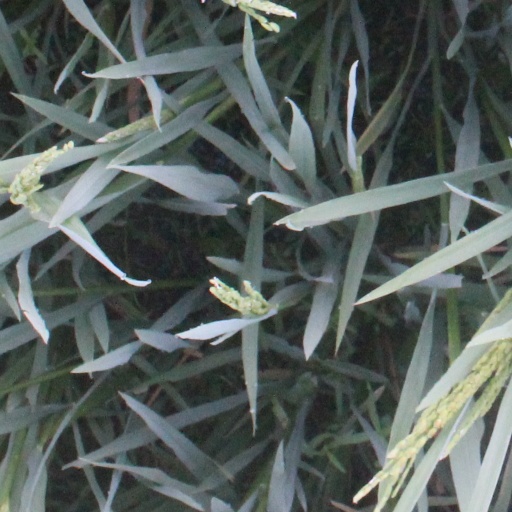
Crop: rice